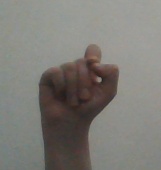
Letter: fa